Brainiac 5

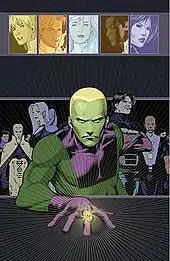
Cover to "Legion of Super-Heroes" (vol. 5) #1 (2005). Art by Barry Kitson

In the fifth volume of "Legion of Super-Heroes", Brainiac 5 is portrayed with an arrogant personality similar to his ancestor Vril Dox. He proposes to Dream Girl, but she is attacked and blinded by Princess Projectra and later killed in battle. Brainiac 5 resurrects Dream Girl by transferring her consciousness into a clone body.